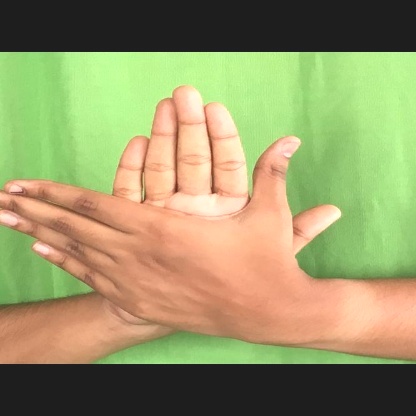
Mudra: Chakra